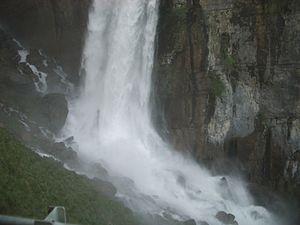
La source du Rin sous le village de montagne d'Amden, dans le canton de Saint-Gall, en Suisse, est la plus grande source karstique de la région de Churfirsten - Säntis et l'une des plus grandes d'Europe.